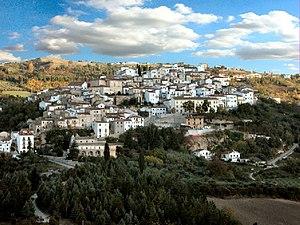
Zungoli est une commune italienne de la province d'Avellino dans la région Campanie en Italie.